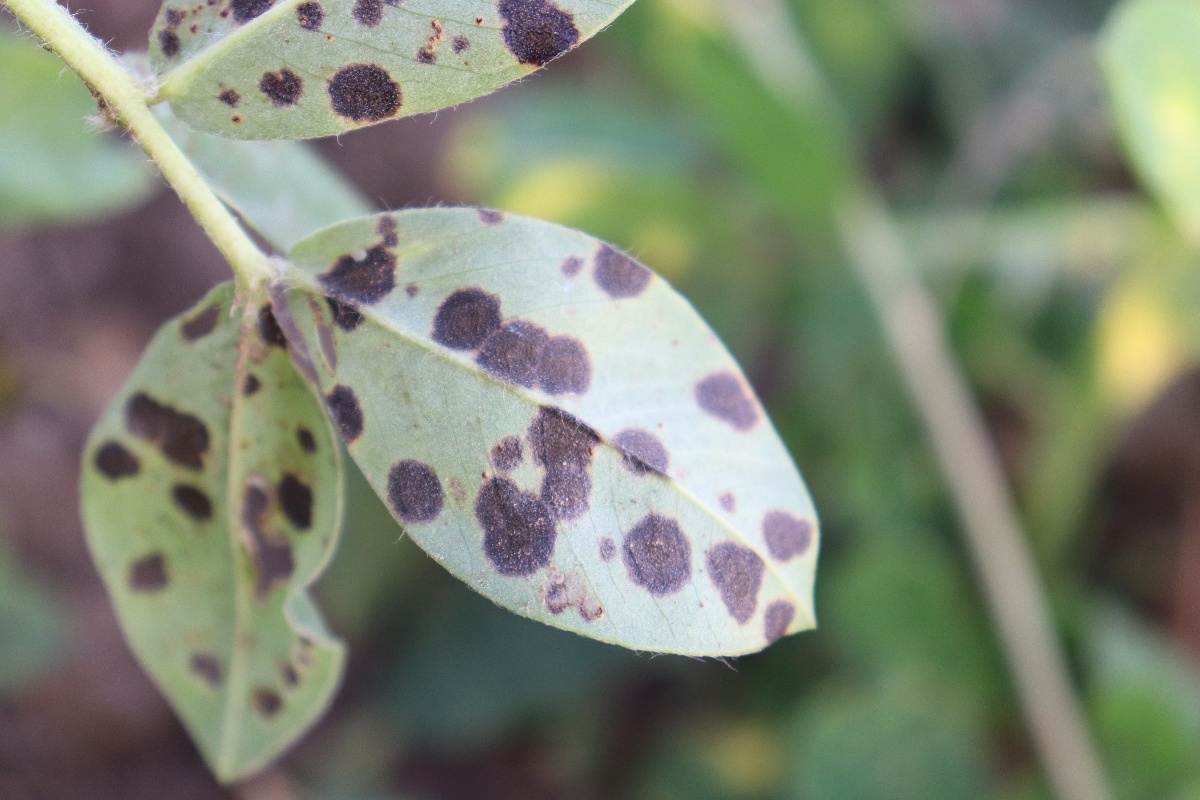
Label: late leaf spot